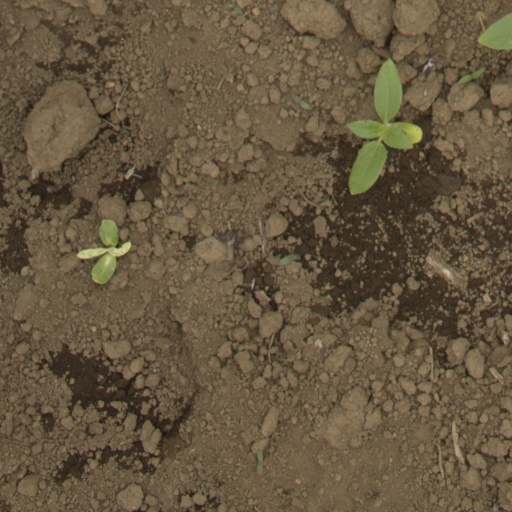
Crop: Jerusalem artichoke